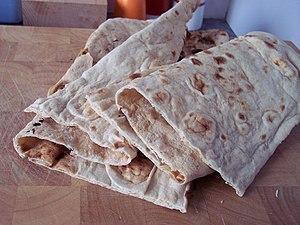
Le naan est une feuille de pain, faite de farine de blé et cuite sur la paroi brûlante d'un four. C'est un pain de consommation courante dans plusieurs régions d'Asie centrale et d'Asie du Sud : Afghanistan, Iran, Pakistan, Ouzbékistan, Birmanie, Inde, Chine. On le trouve également dans les boulangeries des pays de l'ex-URSS, y compris en Russie.